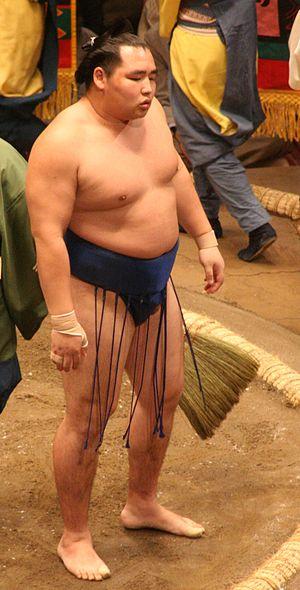
Voici la liste officielle de tous les lutteurs sumo qui ont atteint le rang de yokozuna, le plus haut rang de ce sport. D'autres yokozuna ont pu exister à des périodes antérieures, mais n'apparaissent pas dans la liste officielle commencée en 1789.